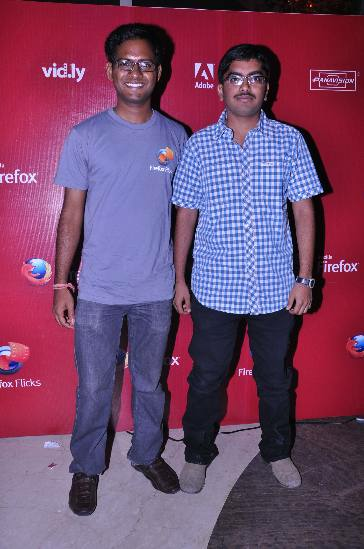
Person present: Yes